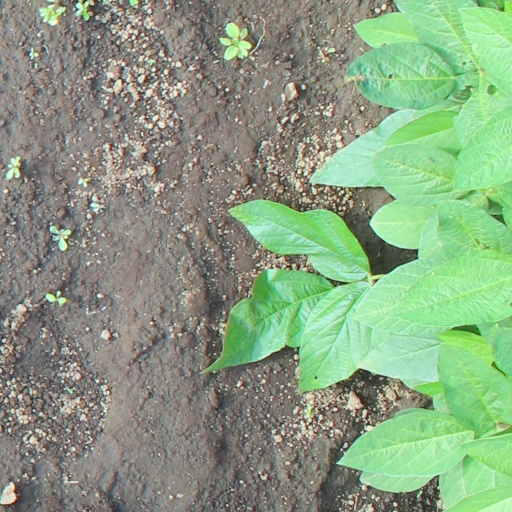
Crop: soybean